William B. Travis

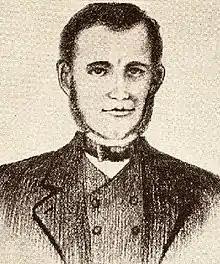
William B. Travis in a sketch by Wyly Martin; it is the only known likeness of Travis drawn during his lifetime, although its accuracy has been questioned.

William Barret "Buck" Travis (August 1, 1809 – March 6, 1836) was a Texian Army officer and lawyer. He is known for helping set the Texas Revolution in motion during the Anahuac disturbances and defending the Alamo Mission during the battle of the Alamo.